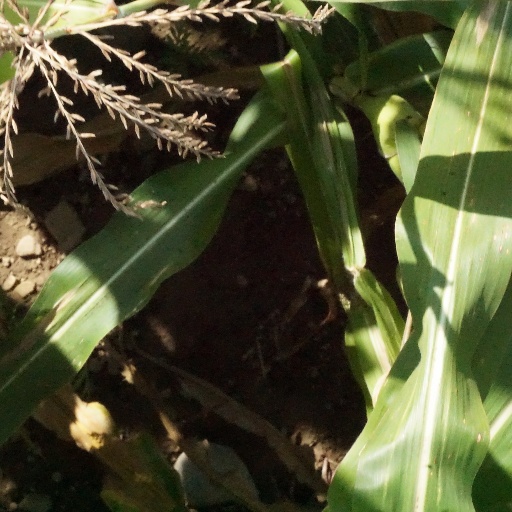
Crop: maize; corn